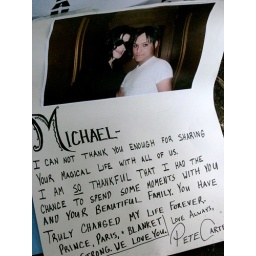
The memorial wall outside Michael Jackson's family home in Encino...